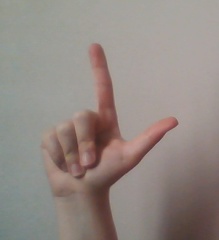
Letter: laam